Sauda Church

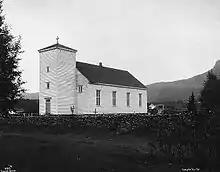
View of the church in 1913.

The earliest existing historical records of the church date back to the year 1467, but the church was not new that year. The first church was a stave church that was located in the village of Saudasjøen. In 1624, a new tower was added to the old church building. In the mid-1700s, the old church was in need of a renovation, so the old choir was torn down and rebuilt. In 1806, the church was again renovated. This time, the whole building except for the choir was torn down and rebuilt. After the renovation, nothing was left of the original medieval stave church.